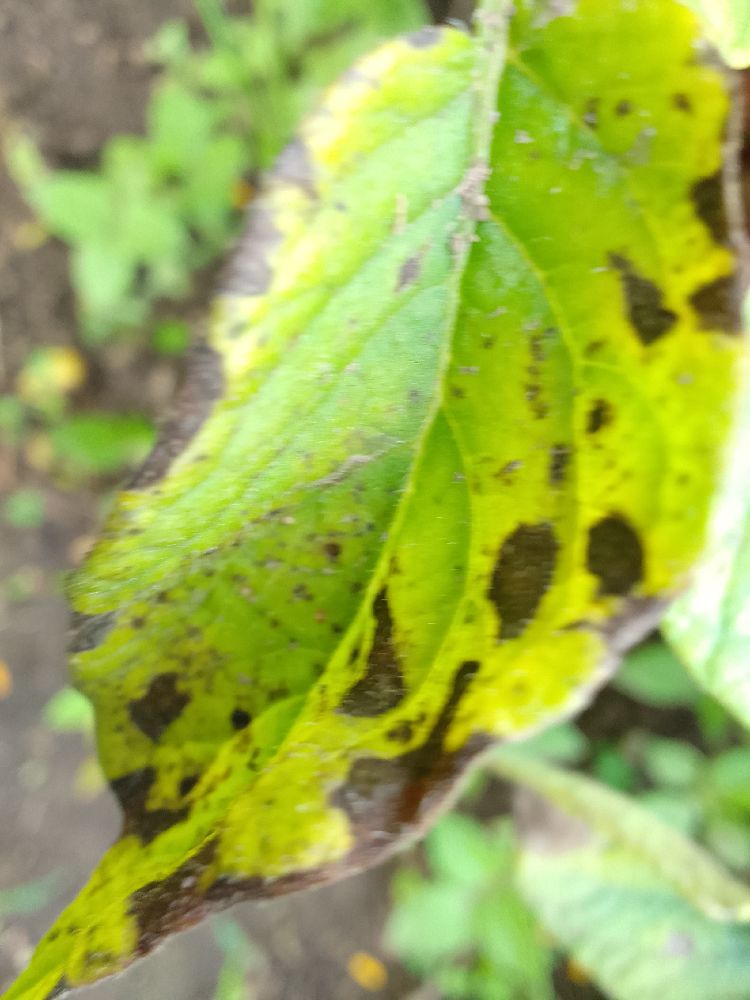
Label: Early blight